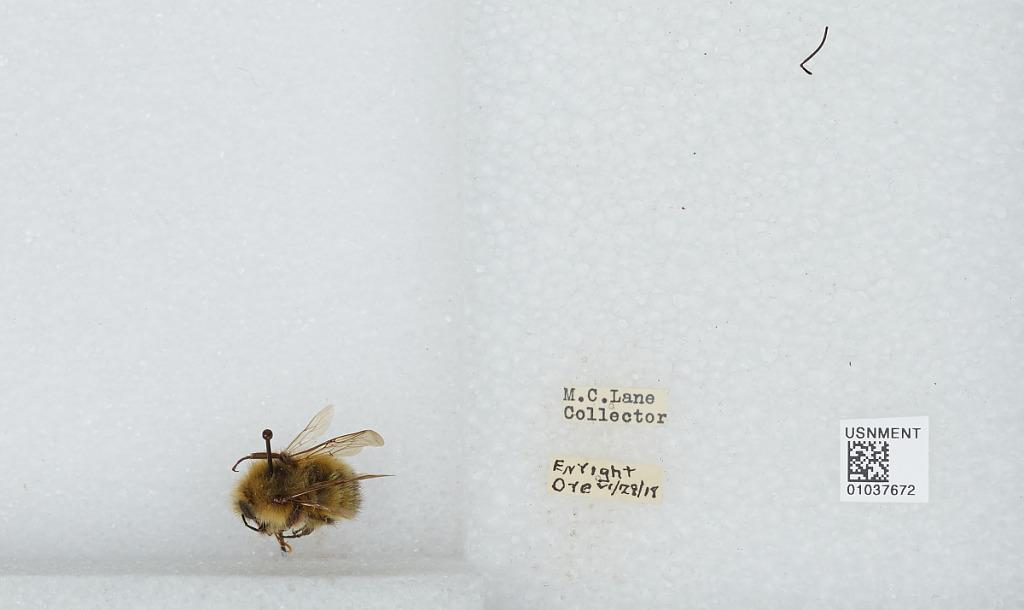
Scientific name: Bombus (Pyrobombus) sitkensis Nylander
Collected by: M. Lane
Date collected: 1918-6-28
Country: United States
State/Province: Oregon
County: Tillamook
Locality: Enright
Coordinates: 45.7236, -123.57